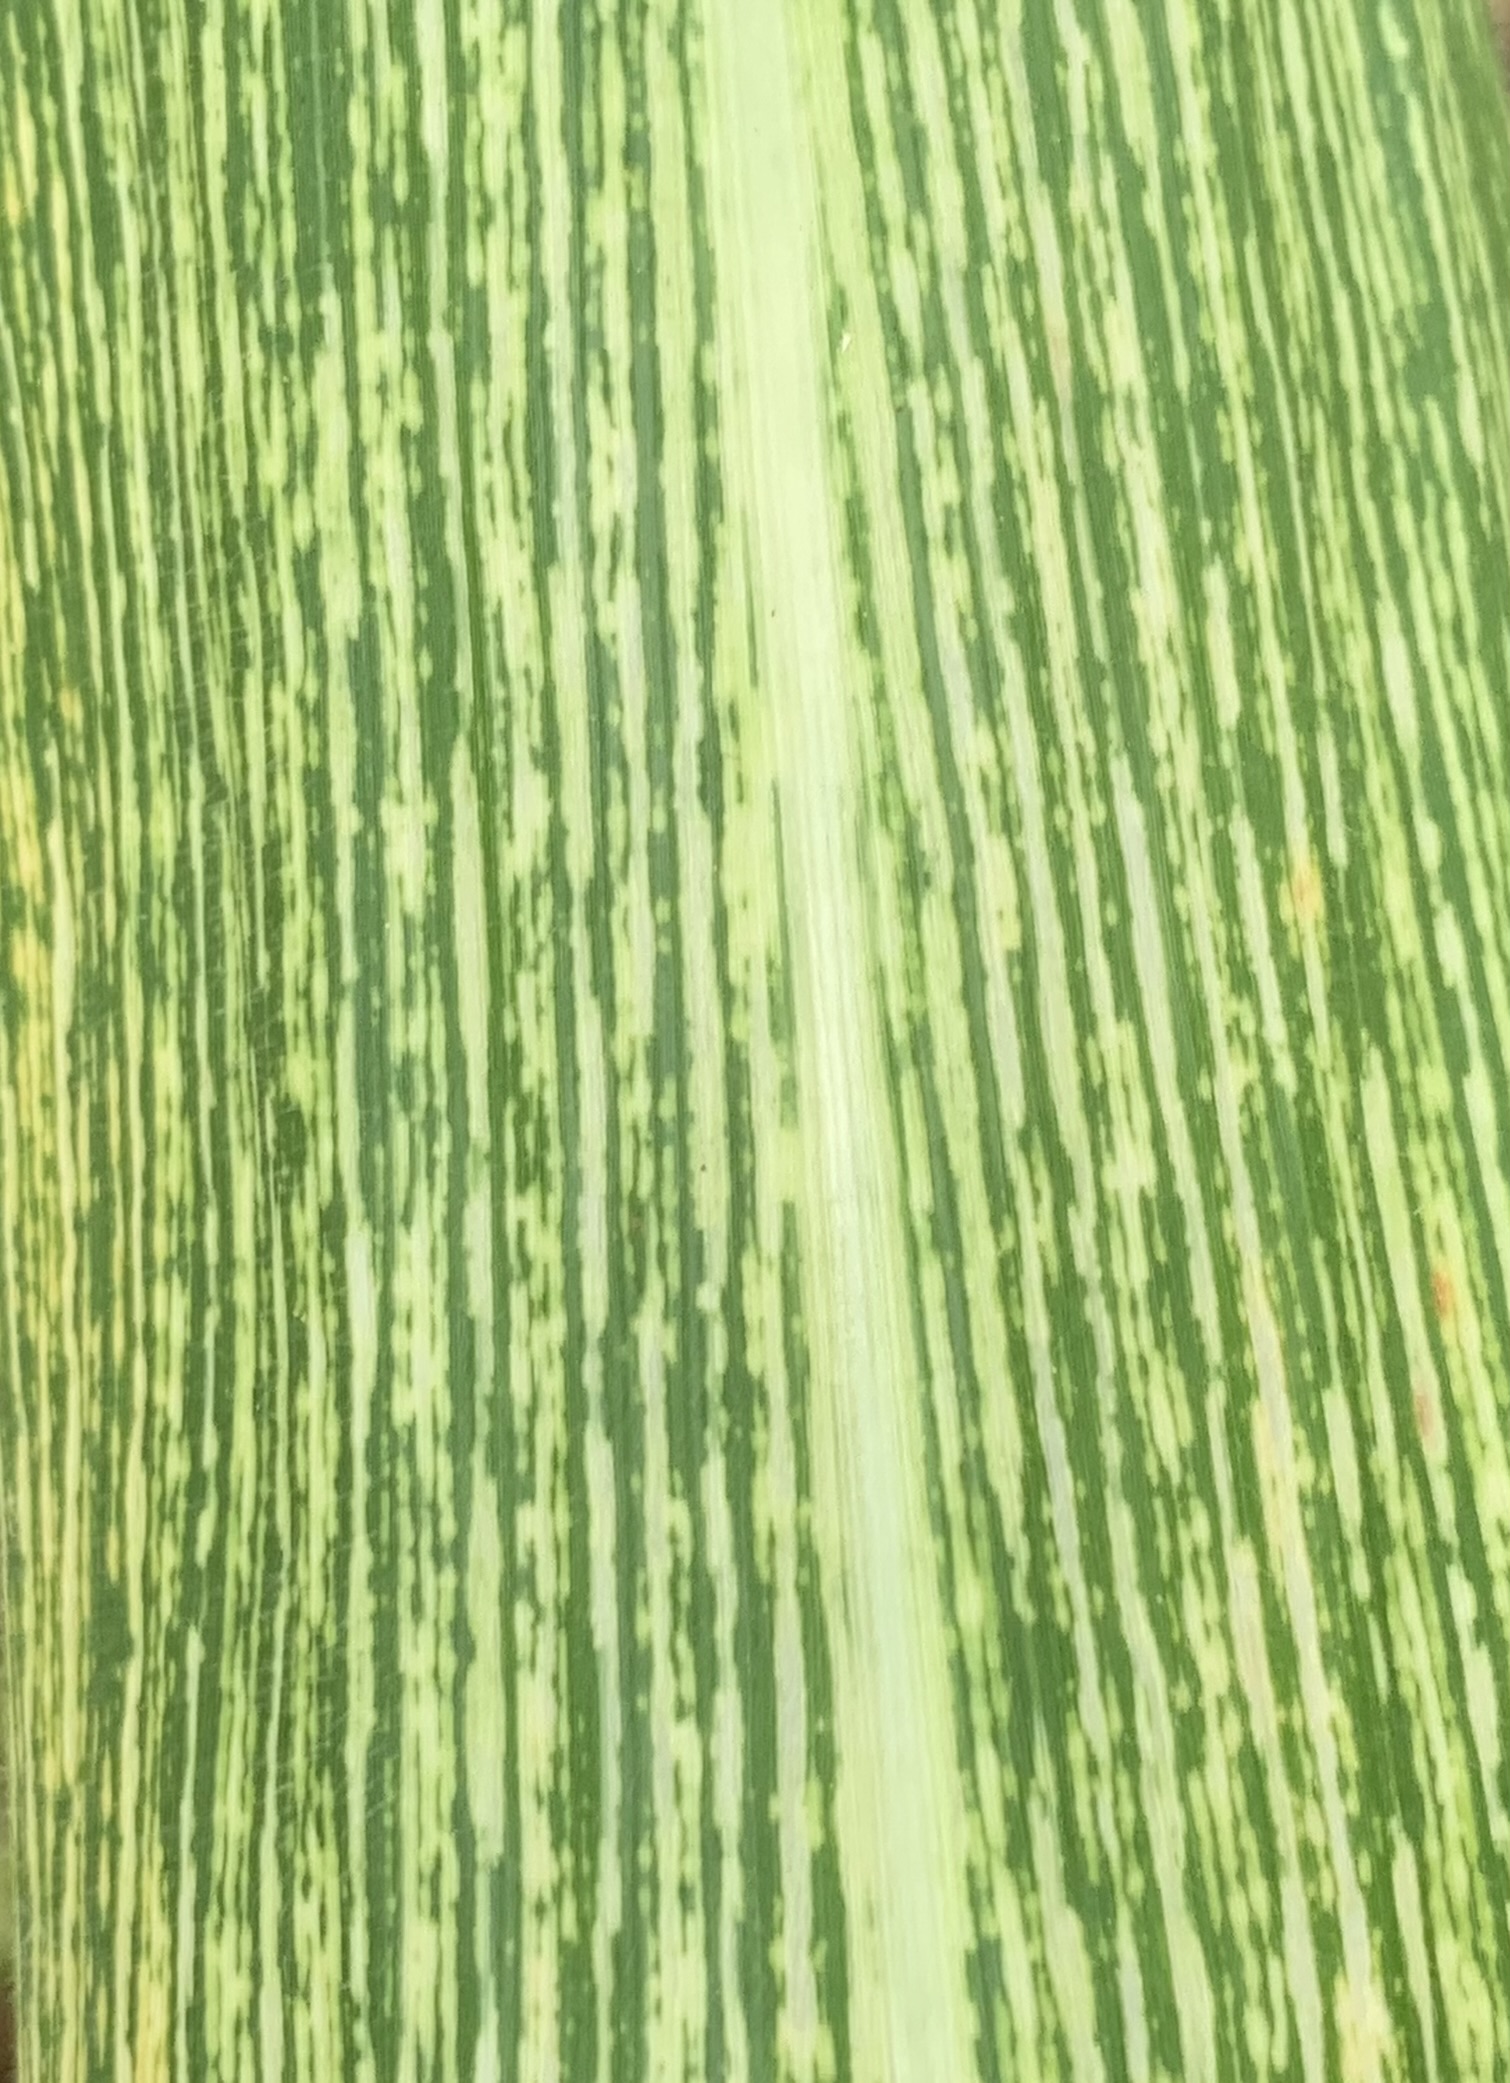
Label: MSV